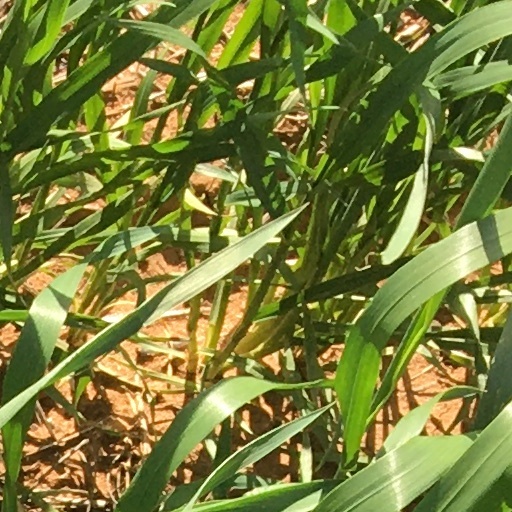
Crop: wheat